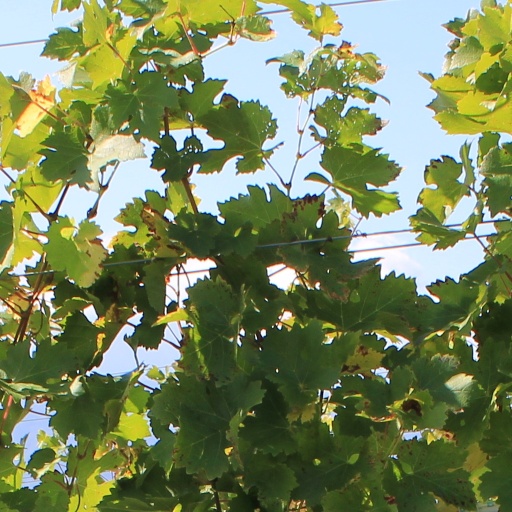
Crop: grape